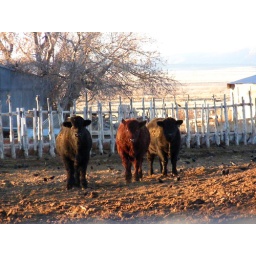
I thought they looked cute walking side by side coming toward me .